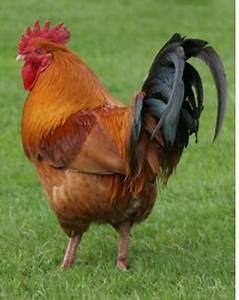
chicken